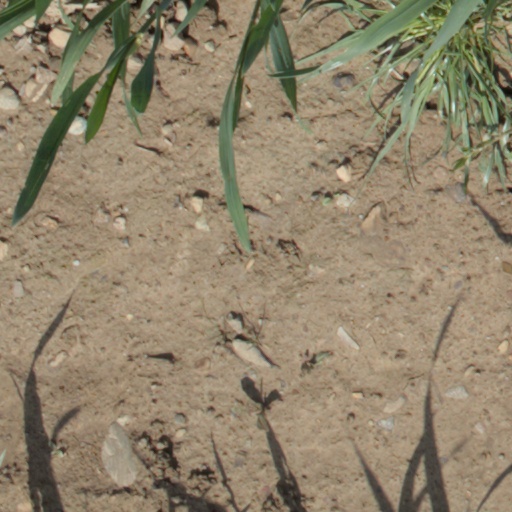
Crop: wheat